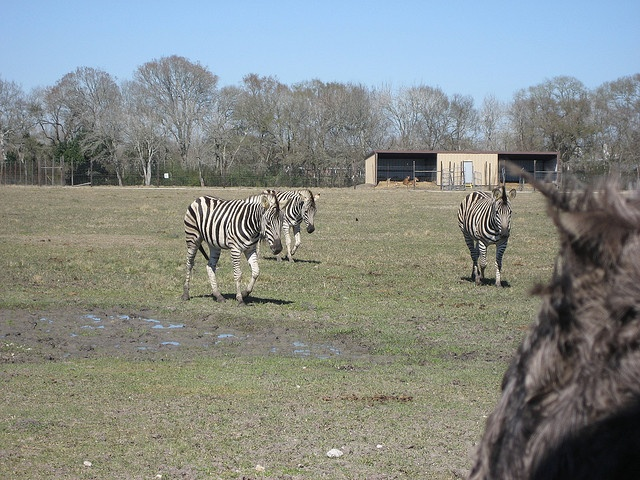
Zebras are walking around in a field of grass.
Three zebras walking in a large grass pasture.
Three zebra in an open field of short grass.
A group of zebras walking in a grassy field
A wild animal watches as several zebras walk near a muddy puddle.